AeroVironment RQ-14 Dragon Eye

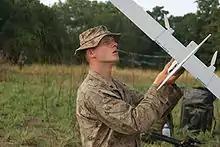
A marine checks a DE-903 UAV

It is a tailless design with a rectangular wing and twin props. It is designed to fit into a backpack, with a weight of and a span of . It can be launched by hand or using a store-bought bungee cord. It also uses a break-apart system to increase durability—parts of the plane break apart instead of shattering and can be reattached later or replaced with new parts. It has a GPS-INS-based waypoint navigation system.